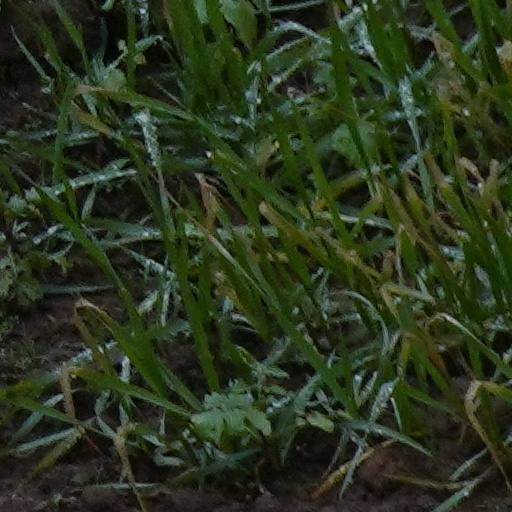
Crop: wheat